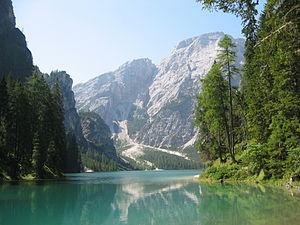
Il existe plusieurs légendes dans le Haut Adige, dont certaines sont connues dans la région du Haut-Adige mais aussi en dehors du territoire.
Le lac de Braies est un petit lac alpin situé dans le val de Braies à 1 496 m d'altitude, dans la municipalité de Braies, à environ 97 kilomètres de Bolzano.
Lac de barrage
Le Trentin-Haut-Adige ou Trentin-Tyrol du Sud est une région autonome d'Italie septentrionale comptant plus d'un million d'habitants. Composé d'une population majoritairement germanophone, il s'agit d'une région officiellement bilingue qui partage sa frontière avec la région tyrolienne de l'Autriche et dont l'économie repose notamment sur le tourisme avec de nombreux domaines skiables reliés dans le secteur alpin des Dolomites.